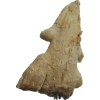
Label: ginger